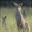
Label: kangaroo